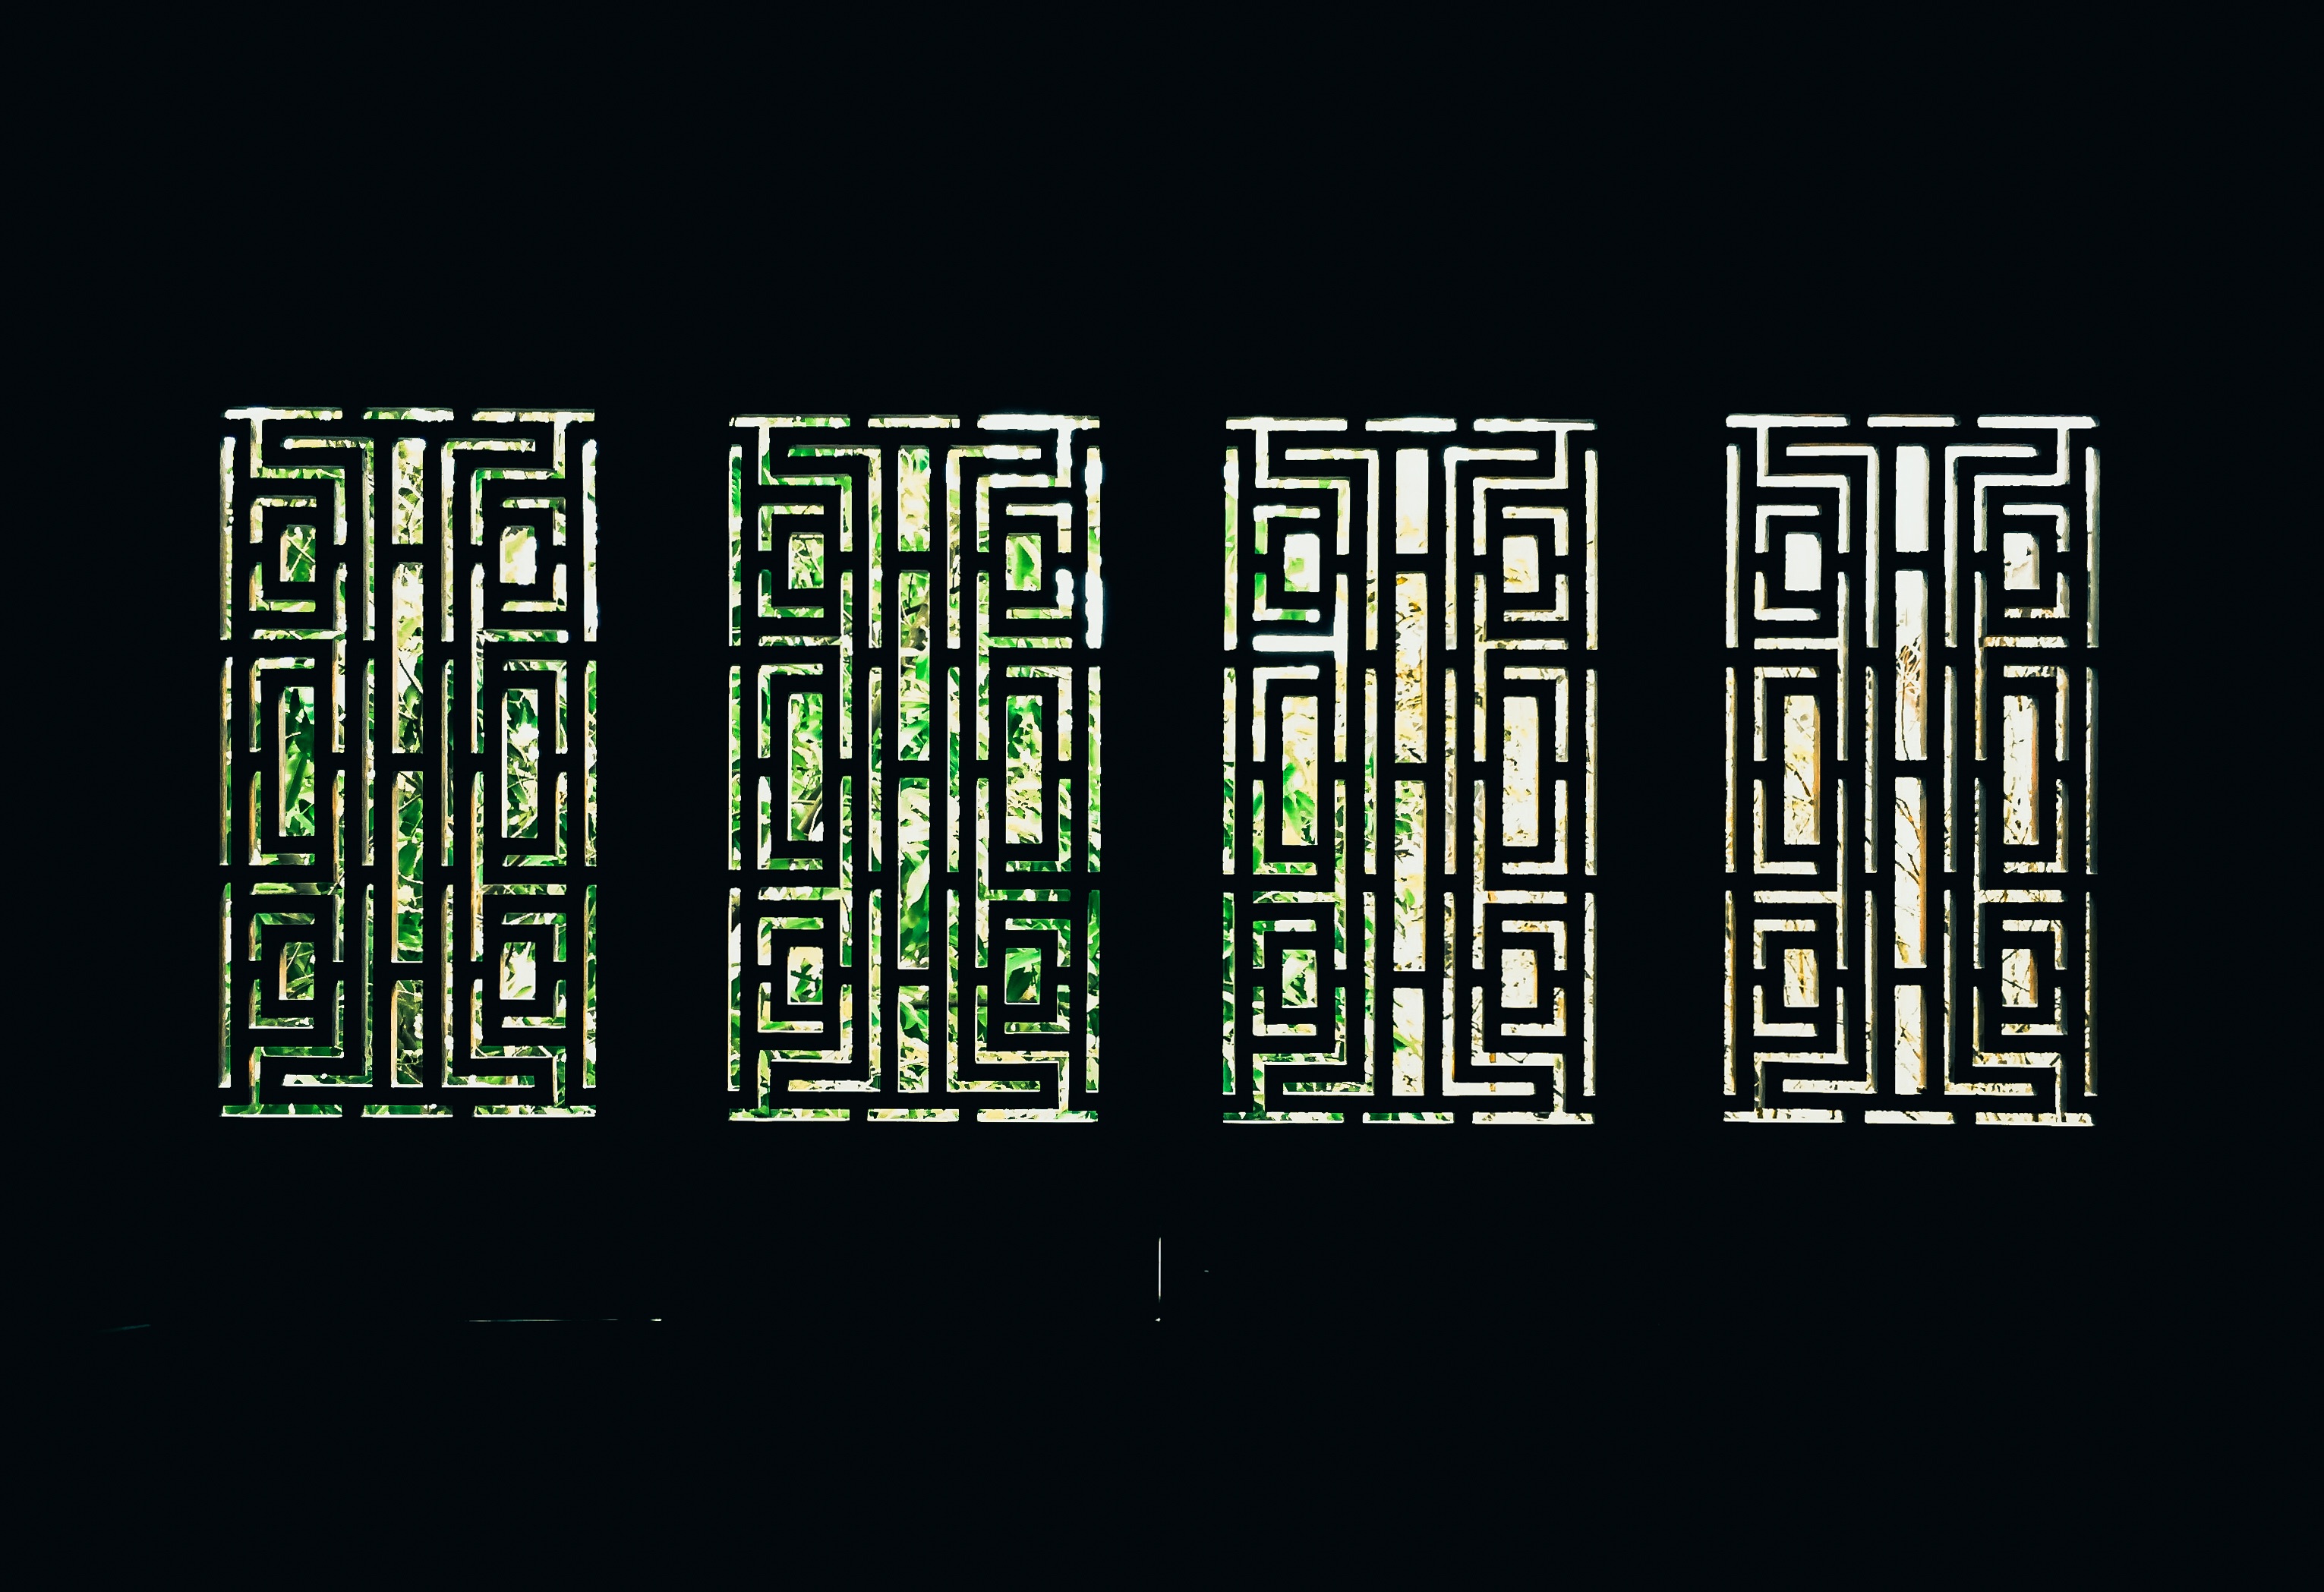
window, glass, number, line, brand, font, design, text, symmetry, shape, screenshot, modern art